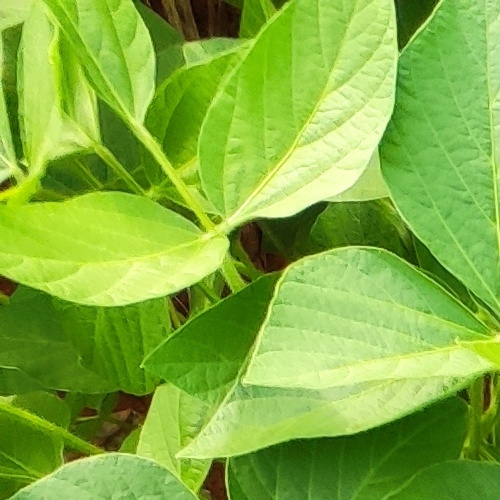
Label: Healthy